Automatic parking

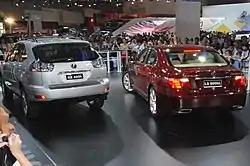
Demonstration of the automatic parking system on a Lexus LS

Automatic parking is an autonomous car-maneuvering system that moves a vehicle from a traffic lane into a parking spot to perform parallel, perpendicular, or angle parking. The automatic parking system aims to enhance the comfort and safety of driving in constrained environments where much attention and experience is required to steer the car. The parking maneuver is achieved by means of coordinated control of the steering angle and speed which takes into account the actual situation in the environment to ensure collision-free motion within the available space.